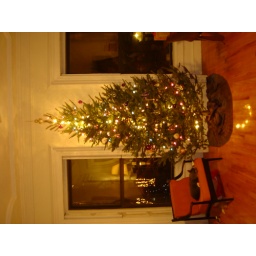
Nathan's Xmas tree &amp;amp; cat in chair (Jack)